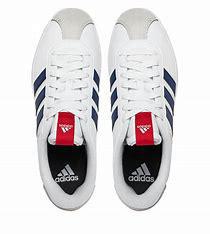
Brand: Adidas
Model: VL Court 3